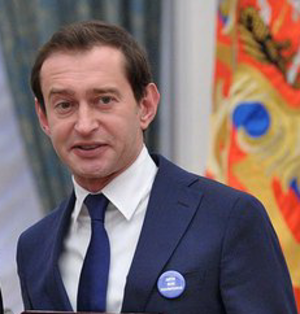
Constantin Iourievitch Khabenski est un acteur russe de cinéma et de théâtre célèbre, né le 11 janvier 1972 à Leningrad en URSS.